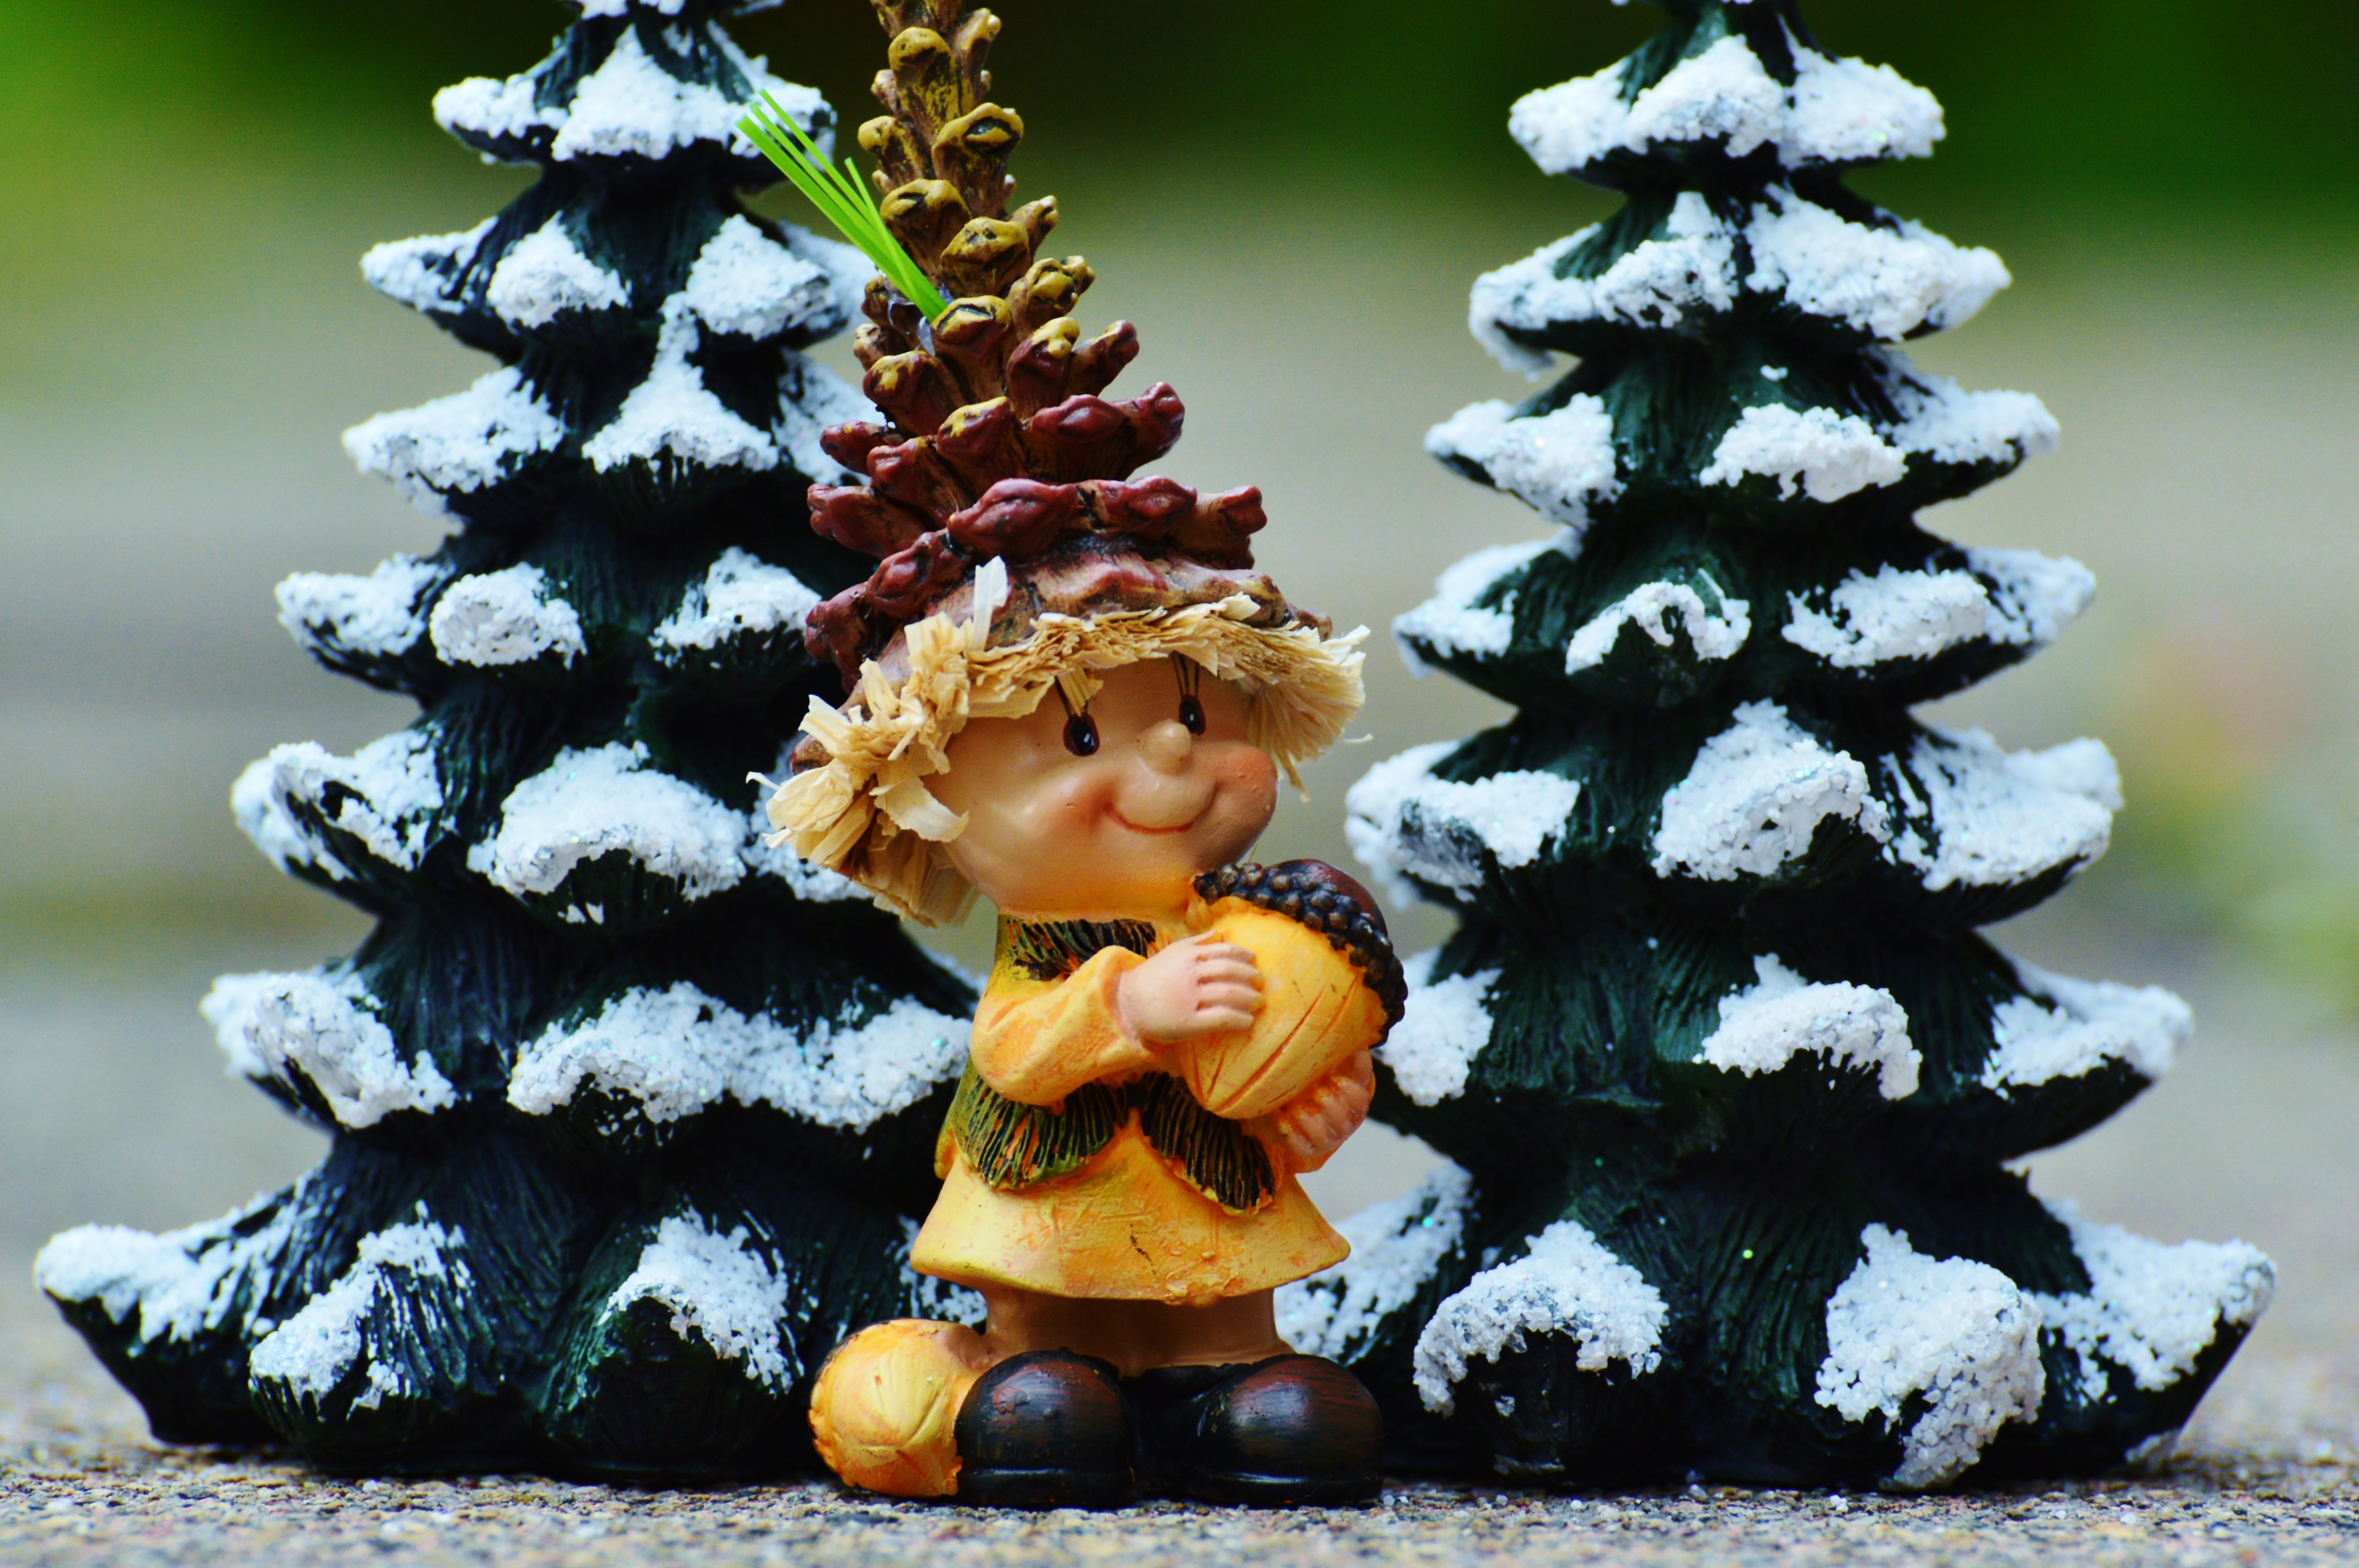
tree, winter, sweet, flower, cute, statue, decoration, christmas, fir, decor, christmas tree, celebrate, deco, advent, christmas decoration, gifts, festival, figure, spruce, contemplative, funny, december, wintry, nicholas, imp, woody plant